Zhoushan Island

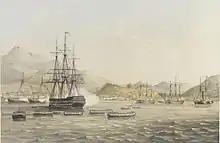
British ships attacking the island as the troops prepare to land in 1840

The island was the site of the first and second capture of Chusan during the First Opium War. A number of historical sites and monuments on the island are popular tourist attractions.